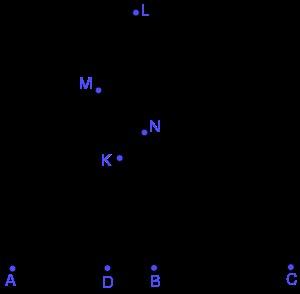
Le birapport, ou rapport anharmonique selon la dénomination de Michel Chasles est un outil puissant de la géométrie, en particulier la géométrie projective. La notion remonte à Pappus d'Alexandrie, mais son étude systématique est réalisée en 1827 par Möbius.